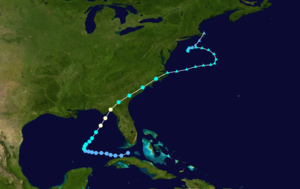
Hermine fut le neuvième système tropical à se former durant la saison 2016 dans l'Atlantique nord à partir d'une onde tropicale sortant de la côte ouest de l'Afrique le 18 août. Le 28 août, il est devenu une dépression tropical portant le nom de Neuf et le 31 août, le huitième à devenir une tempête tropicale. Finalement, il est passé au stade d'ouragan de catégorie 1 le 1ᵉʳ septembre, le quatrième de la saison.
La saison 2016 des ouragans devait s'étendre officiellement du 1ᵉʳ juin au 30 novembre 2016 selon la définition de l'Organisation météorologique mondiale. Cependant, elle a commencé exceptionnellement tôt — le 13 janvier — lorsque l'ouragan Alex a fait son apparition au sud des Açores en dépit d’eaux plus froides et de la circulation causant normalement trop de cisaillement pour la formation d'un cyclone tropical.